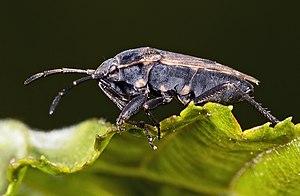
Graptopeltus est un genre d'insectes du sous-ordre des hétéroptères de la famille des Rhyparochromidae, sous-famille des Rhyparochrominae, et de la tribu des Rhyparochromini.
Graptopeltus lynceus est une espèce d'insectes du sous-ordre des hétéroptères, de la famille des Rhyparochromidae, de la sous-famille des Rhyparochrominae, de la tribu des Rhyparochromini, et du genre Graptopeltus.